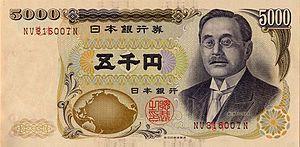
Le yen est la monnaie officielle du Japon.